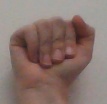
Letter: saad